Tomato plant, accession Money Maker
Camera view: tilt-top (135 deg); turntable rotation: 90 degrees
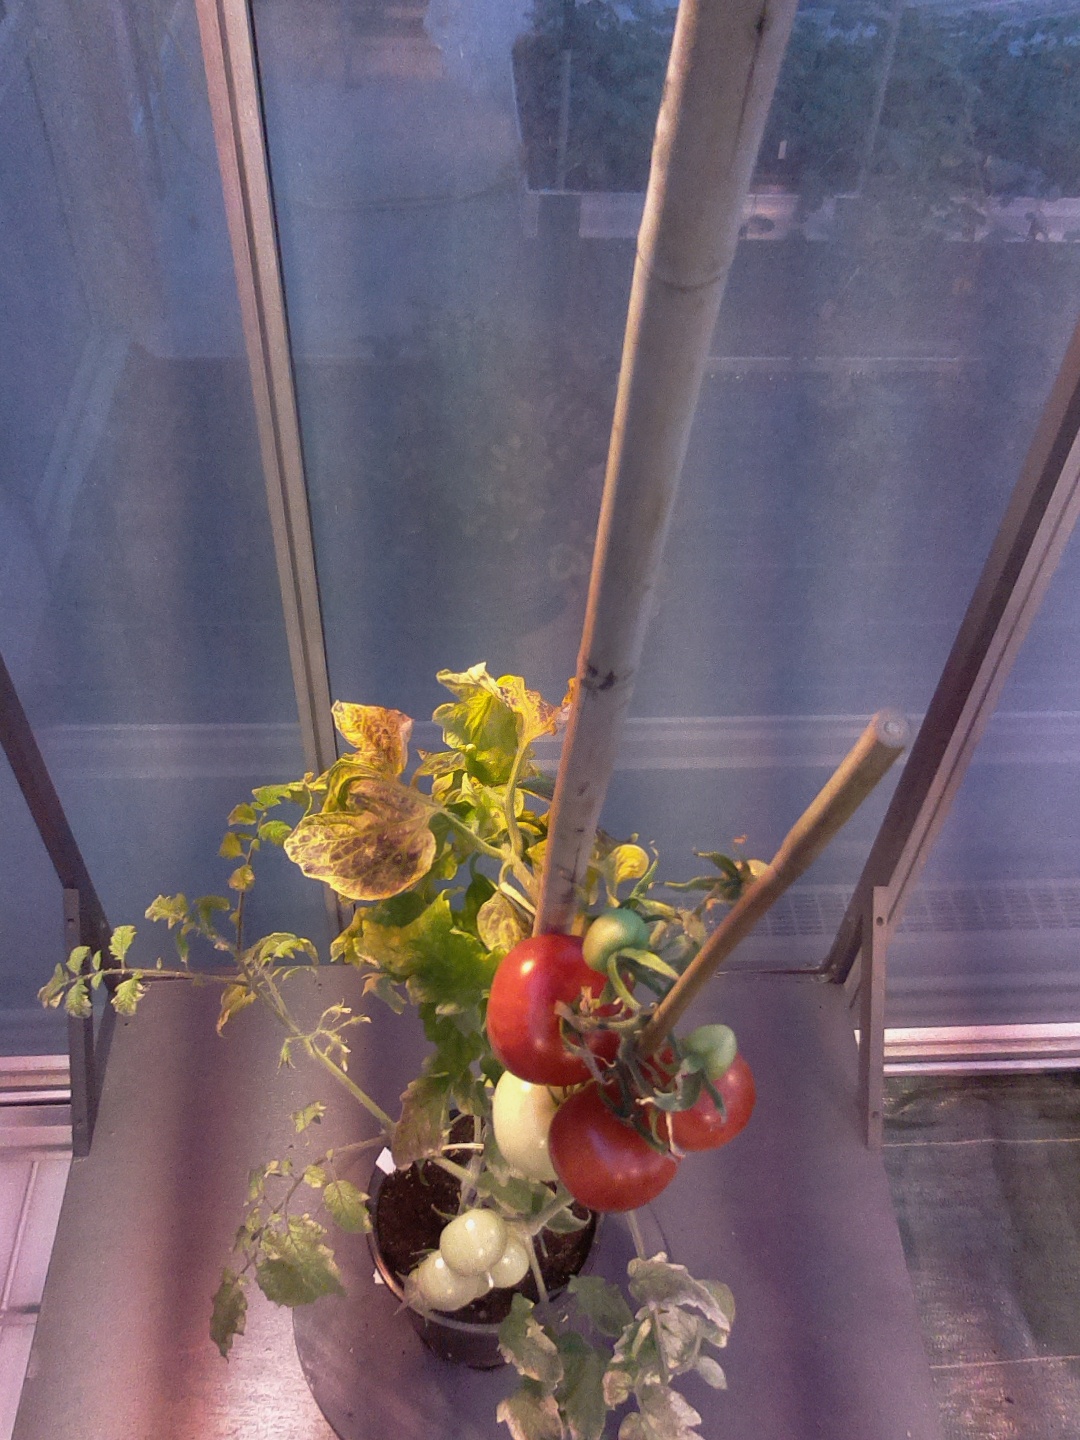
BBCH growth stage 84: 40%-50% of fruits show typical fully ripe color